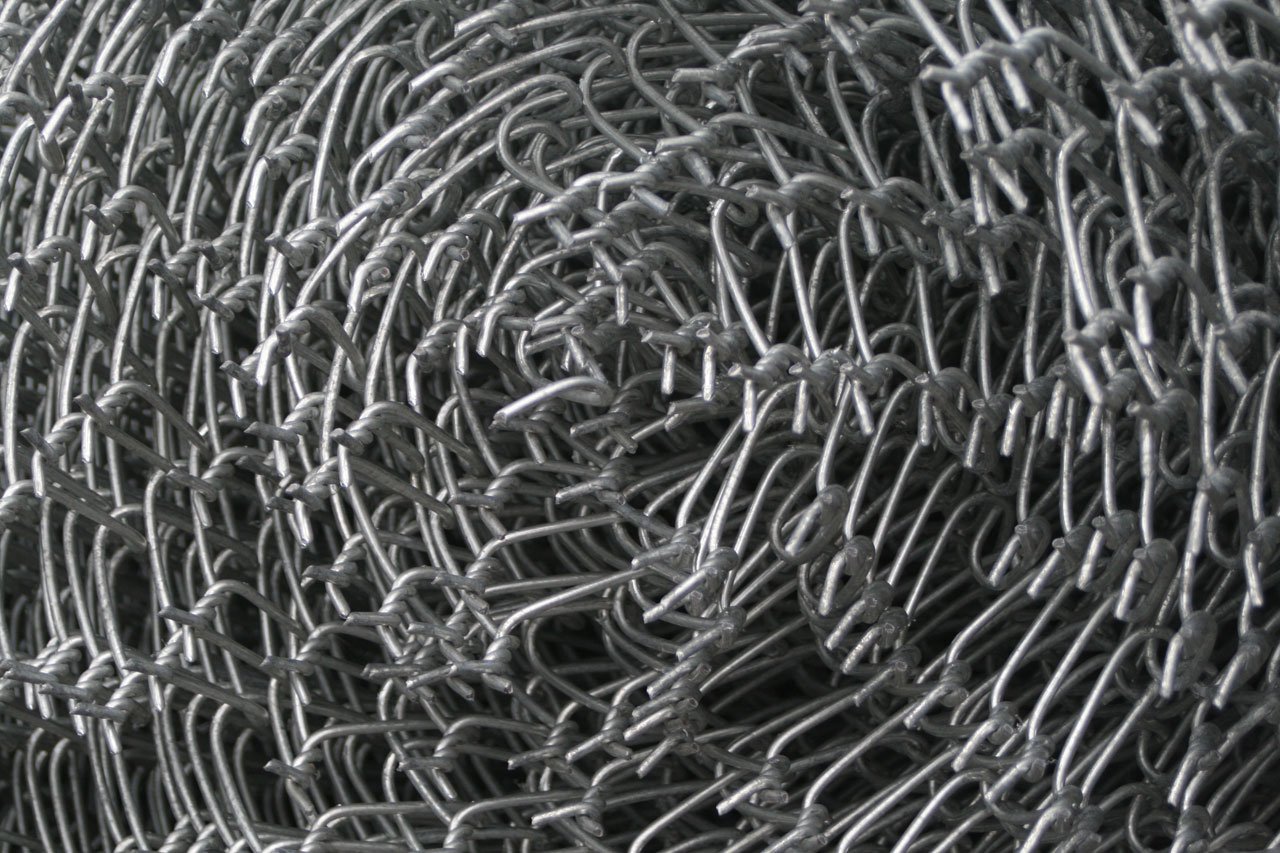
branch, fence, black and white, chain, frost, metal, link, material, twig, net, chain link fence, mesh wire fence, monochrome photography, outdoor structure, chain link fencing, wire fencing